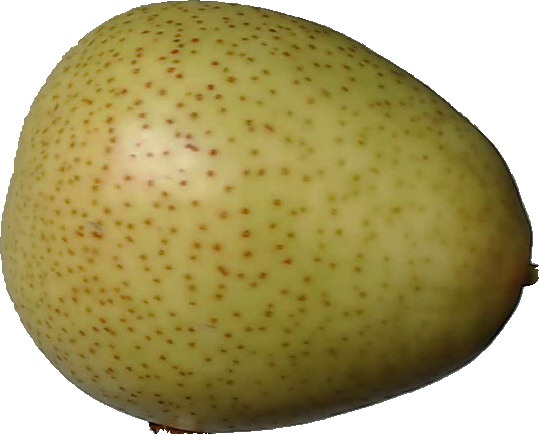
Label: pear_1